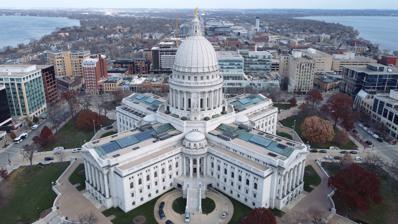
Building: Wisconsin State Capitol
Country: United States of America
Year built: 1917
State capitol building of the U.S. state of Wisconsin United States historic place Wisconsin State Capitol U.S. National Register of Historic Places U.S. National Historic Landmark Interactive map showing the location of Wisconsin State Capitol Location 2 East Main Street, Madison, WI 53703 Coordinates 43°04′29″N 89°23′03″W / 43.07472°N 89.38417°W / 43.07472; -89.38417 Built 1906–1917 Architect George B. Post Architectural style Beaux-Arts NRHP reference No. 70000031 Significant dates Added to NRHP October 15, 1970 Designated NHL January 3, 2001 The Wisconsin State Capitol , located in Madison, Wisconsin , houses both chambers of the Wisconsin Legislature along with the Wisconsin Supreme Court and the Office of the Governor . Completed in 1917, the building is the fifth to serve as the Wisconsin capitol since the first territorial legislature convened in 1836 and the third building since Wisconsin was granted statehood in 1848. The Wisconsin State Capitol is the tallest building in Madison, a distinction that has been preserved by legislation that prohibits buildings taller than the 187 feet (57 m) columns surrounding the dome. The Capitol is located at the southwestern end of the Madison Isthmus in downtown Madison, bordered by streets that make up the Capitol Square. History The third Wisconsin State Capitol building, 1887 The first capitol was a prefabricated wood-frame council house without heat or water that had been sent hastily to Belmont . Legislators met there for 42 days after Belmont was designated the capital of Wisconsin Territory. The session chose Madison as the site of the capitol, and Burlington, Iowa , as the site of further legislative sessions until Madison could be ready. The council house and an associated lodging house still stand and are operated by the Wisconsin Historical Society as the First Capitol Historic Site . The second capitol was constructed in 1837 in Madison of stone cut from Maple Bluff and oak cut locally. Located on the site of the present capitol, it was a small but typical frontier capitol that cost $60,000 to build . Growing government needs forced the state to construct a new capitol on the same site. This structure, with a similar U.S. Capitol-inspired dome, was designed by Madison architects August Kutzbock and Samuel Hunter Donnell and built between 1857 and 1869. During 1882, it was expanded at a cost of $900,000, with two wings to the north and south. In 1903, however, a commission began researching replacement of the structure. On the night of February 26, 1904, a gas jet ignited a newly varnished ceiling in the third capitol building. Although the building had an advanced fire-fighting system, the nearby University of Wisconsin–Madison 's reservoir, which supplied the capitol, was empty, allowing the fire to spread substantially before the switch to alternative city water supplies could be made. Madison firefighters could not handle the blaze on their own, so additional men and equipment had to be brought from Milwaukee . The effectiveness of the reinforcements was initially hampered by very cold temperatures; by the time they reached Madison, their equipment had frozen and needed to be thawed. As a result, the entire structure, except the north wing, burned to the ground. Numerous records, books, and historical artifacts were lost, including the mount of Old Abe , a Civil War mascot. However, through the efforts of university students, much of the state law library was saved. The fire occurred just after the state legislature had voted to cancel the capitol's fire insurance policy. Construction and design Forward by Jean P. Miner Construction of the present capitol, the fourth building and the third in Madison, began in late 1906 and was completed in 1917 at a cost of $7.25 million. The architect was George B. Post & Sons from New York. He made the Capitol look the same on every side so that none of the businesses on the Square felt like they were on the back side. Because of financial limitations and the need for immediate office space to house state government employees, the construction of the new building was extended over several years and emphasized building one wing at a time. The Capitol is 284 feet, 5 inches tall from the ground floor to the top of the Wisconsin statue on the dome. The Wisconsin statue on the dome was sculpted in 1920 by Daniel Chester French of New York. Its left hand holds a globe surmounted by an eagle and her right arm is outstretched to symbolize the state motto, "Forward". It wears a helmet with the state animal, the badger, on top. It is made of hollow bronze covered with gold leaf. Wisconsin is 15 feet, 5 inches tall and weighs three tons. The statue is commonly misidentified as Lady Forward or Miss Forward , which is the name of another statue on the capitol grounds. The capitol ceiling, visible from the center of the building, features Resources of Wisconsin , a mural by Edwin Howland Blashfield . Due to the domed shape of the ceiling, the mural was painted in pieces and was assembled similarly to a jigsaw puzzle . It features a woman sitting on a throne of clouds, representing Wisconsin. Wisconsin is surrounded by other women, wrapped in a large American Flag, who are reaching for goods such as tobacco, lead, and fruits. The capitol was constructed of 43 types of stone from six countries and eight states. The exterior stone is Bethel white granite from Vermont, making the exterior dome the largest granite dome in the world. The corridor floors, walls and columns are of marble from the states of Tennessee, Missouri, Vermont, Georgia, New York, and Maryland; granite from the states of Wisconsin and Minnesota; and limestone from the states of Minnesota and Illinois. Marble from the countries of France, Italy, Greece, Algeria and Germany, and syenite from Norway are also represented. Other Wisconsin granites are located throughout the public hallways on the ground, first, and second floors. The building was designated a National Historic Landmark in 2001. A 1990 state law prevents any building within one mile of the capitol from being taller than the base of the columns surrounding and supporting its dome. Restoration Scaffolding covers the southeast side of the rotunda during the restoration of the building's exterior. The surrounding park, shown here hosting Taste of Madison in 2000, is the location for many downtown events. From 1988 to 2002, the capitol underwent a renovation and restoration project costing $158.8 million. The project was performed wing by wing, the same as the original construction of the capitol. The purpose of the project was to convert the capitol into a modern working building, while restoring and preserving its original 1917 appearance. Remodeling projects of the 1960s and 70s had introduced features out of character with the architecture of the building, such as dropped ceilings, movable partitions and fluorescent light fixtures, and many original decorative stencils were painted over. The restoration project returned public spaces to their original appearance. Original decorative stencils were repaired. Stairs, which had been sealed during the 1970s, were uncovered. The exterior granite was cleaned and repaired by workers who rappelled down from the dome. The renovation plan also included integrating modern technology into the original architecture. Electrical, mechanical (such as plumbing and heating), and communications systems were upgraded; asbestos was removed, and air conditioning was added. The capitol basement floor was lowered two feet to provide additional usable office space. Legislative offices were rebuilt as two-room suites (originally legislators did not have offices in the capitol, only their desks in the Senate and Assembly chambers). Modern office furniture was designed to look like the original oak furniture. Sculpture program Architect Post planned an elaborate sculpture program for the building. Initially the commission for the statue of Wisconsin on the top of the dome was promised to Helen Farnsworth Mears but when Daniel Chester French agreed to produce the finial figure, the commission was switched to him. This work, often referred to as the "Golden Lady", consists of an allegorical figure reminiscent of Athena , dressed in Greek garb, and wearing a helmet topped by a badger, the Wisconsin state totem. In the left hand it holds a globe with an eagle perched on top. Across its chest is a large W, for Wisconsin. Post's original concept for the building required four small domes to be placed at the base of the large one, but the plans were changed and the domes were replaced by four sculptural groups by Karl Bitter . These groups (again, in Greek clothing) symbolized Faith , Strength , Prosperity and Abundance and Knowledge . Each of the four wings of the building is fronted by a pediment whose figures relate to the principal activities that were to occur within. Thus the east wing, housing the Supreme Court, features a pediment by Bitter entitled Law ; the south has Adolph Alexander Weinman 's Virtues and Traits of Character , for the wing containing the State Senate. Bitter's other pediment, the west, is Agriculture , while Attilio Piccirilli 's Wisdom and Learning of the World adorns the north pediment. The carving of all these sculptures is attributed to the Piccirilli Brothers . Fossils Naturally occurring fossils are found throughout the capitol: Starfish : North wing, left grand stairs, 1st to 2nd floor, fourth step from bottom Coral : West wing, second floor, railing overlooking central corridor, outside of Assembly chamber Nautiloid : North wing, second floor, left of north hearing room entrance Gastropod : West wing, left grand stairs; 1st to 2nd floor railing, above 9th step from top Ammonoid : North wing, second floor, north hearing room Bryozoan : South wing, second floor, left grand stairs, top step Burrows : Northwest, second floor, wall to right room 225 NW Brachiopods : East wing, ground floor, pillars near entrance Images The current building under construction in 1909 The current building in 1915 Capitol dome Wisconsin by Daniel Chester French North pediment by Attilio Piccirilli South pediment, Virtues and Traits of Character by Adolph Weinman East pediment by Karl Bitter West pediment by Karl Bitter Rotunda floor Dome interior Wisconsin State Senate chambers Wisconsin Supreme Court chambers See also List of state and territorial capitols in the United States 2011 Wisconsin protests References